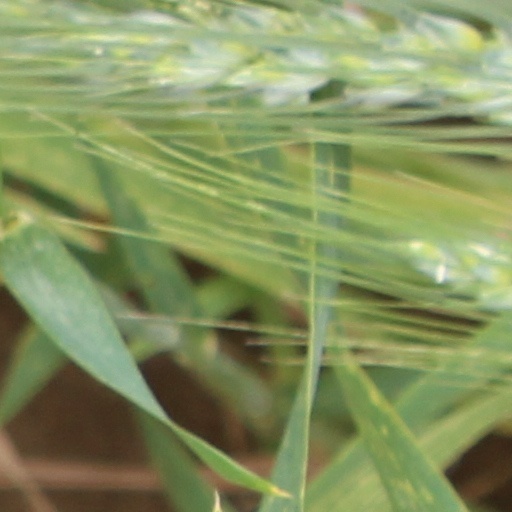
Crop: wheat